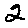
Label: 2